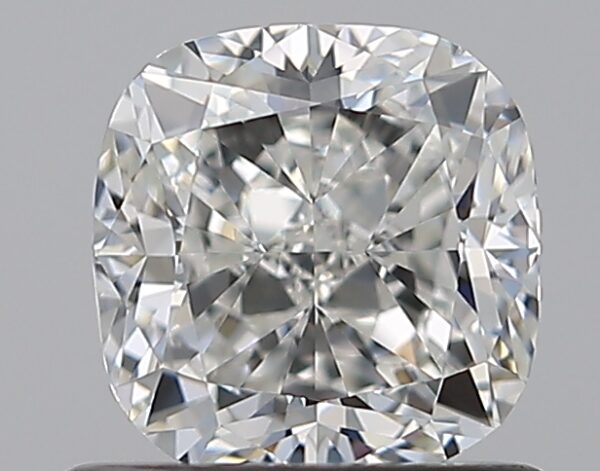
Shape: cushion
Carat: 0.9
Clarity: VS1
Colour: H
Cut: EX
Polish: EX
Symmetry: VG
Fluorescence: N
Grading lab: GIA
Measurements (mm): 5.42 x 5.3 x 3.68